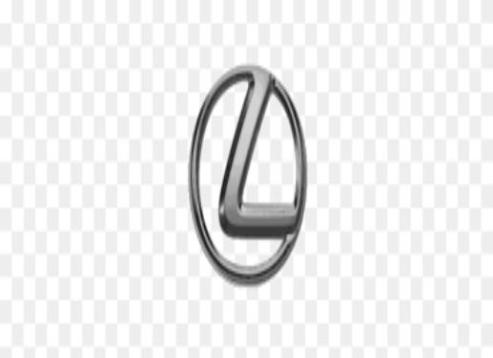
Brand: lexus-2
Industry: Transportation